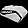
Label: Bag